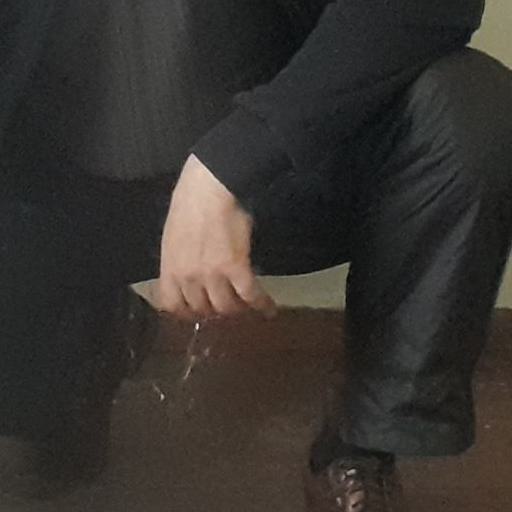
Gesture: no_gesture